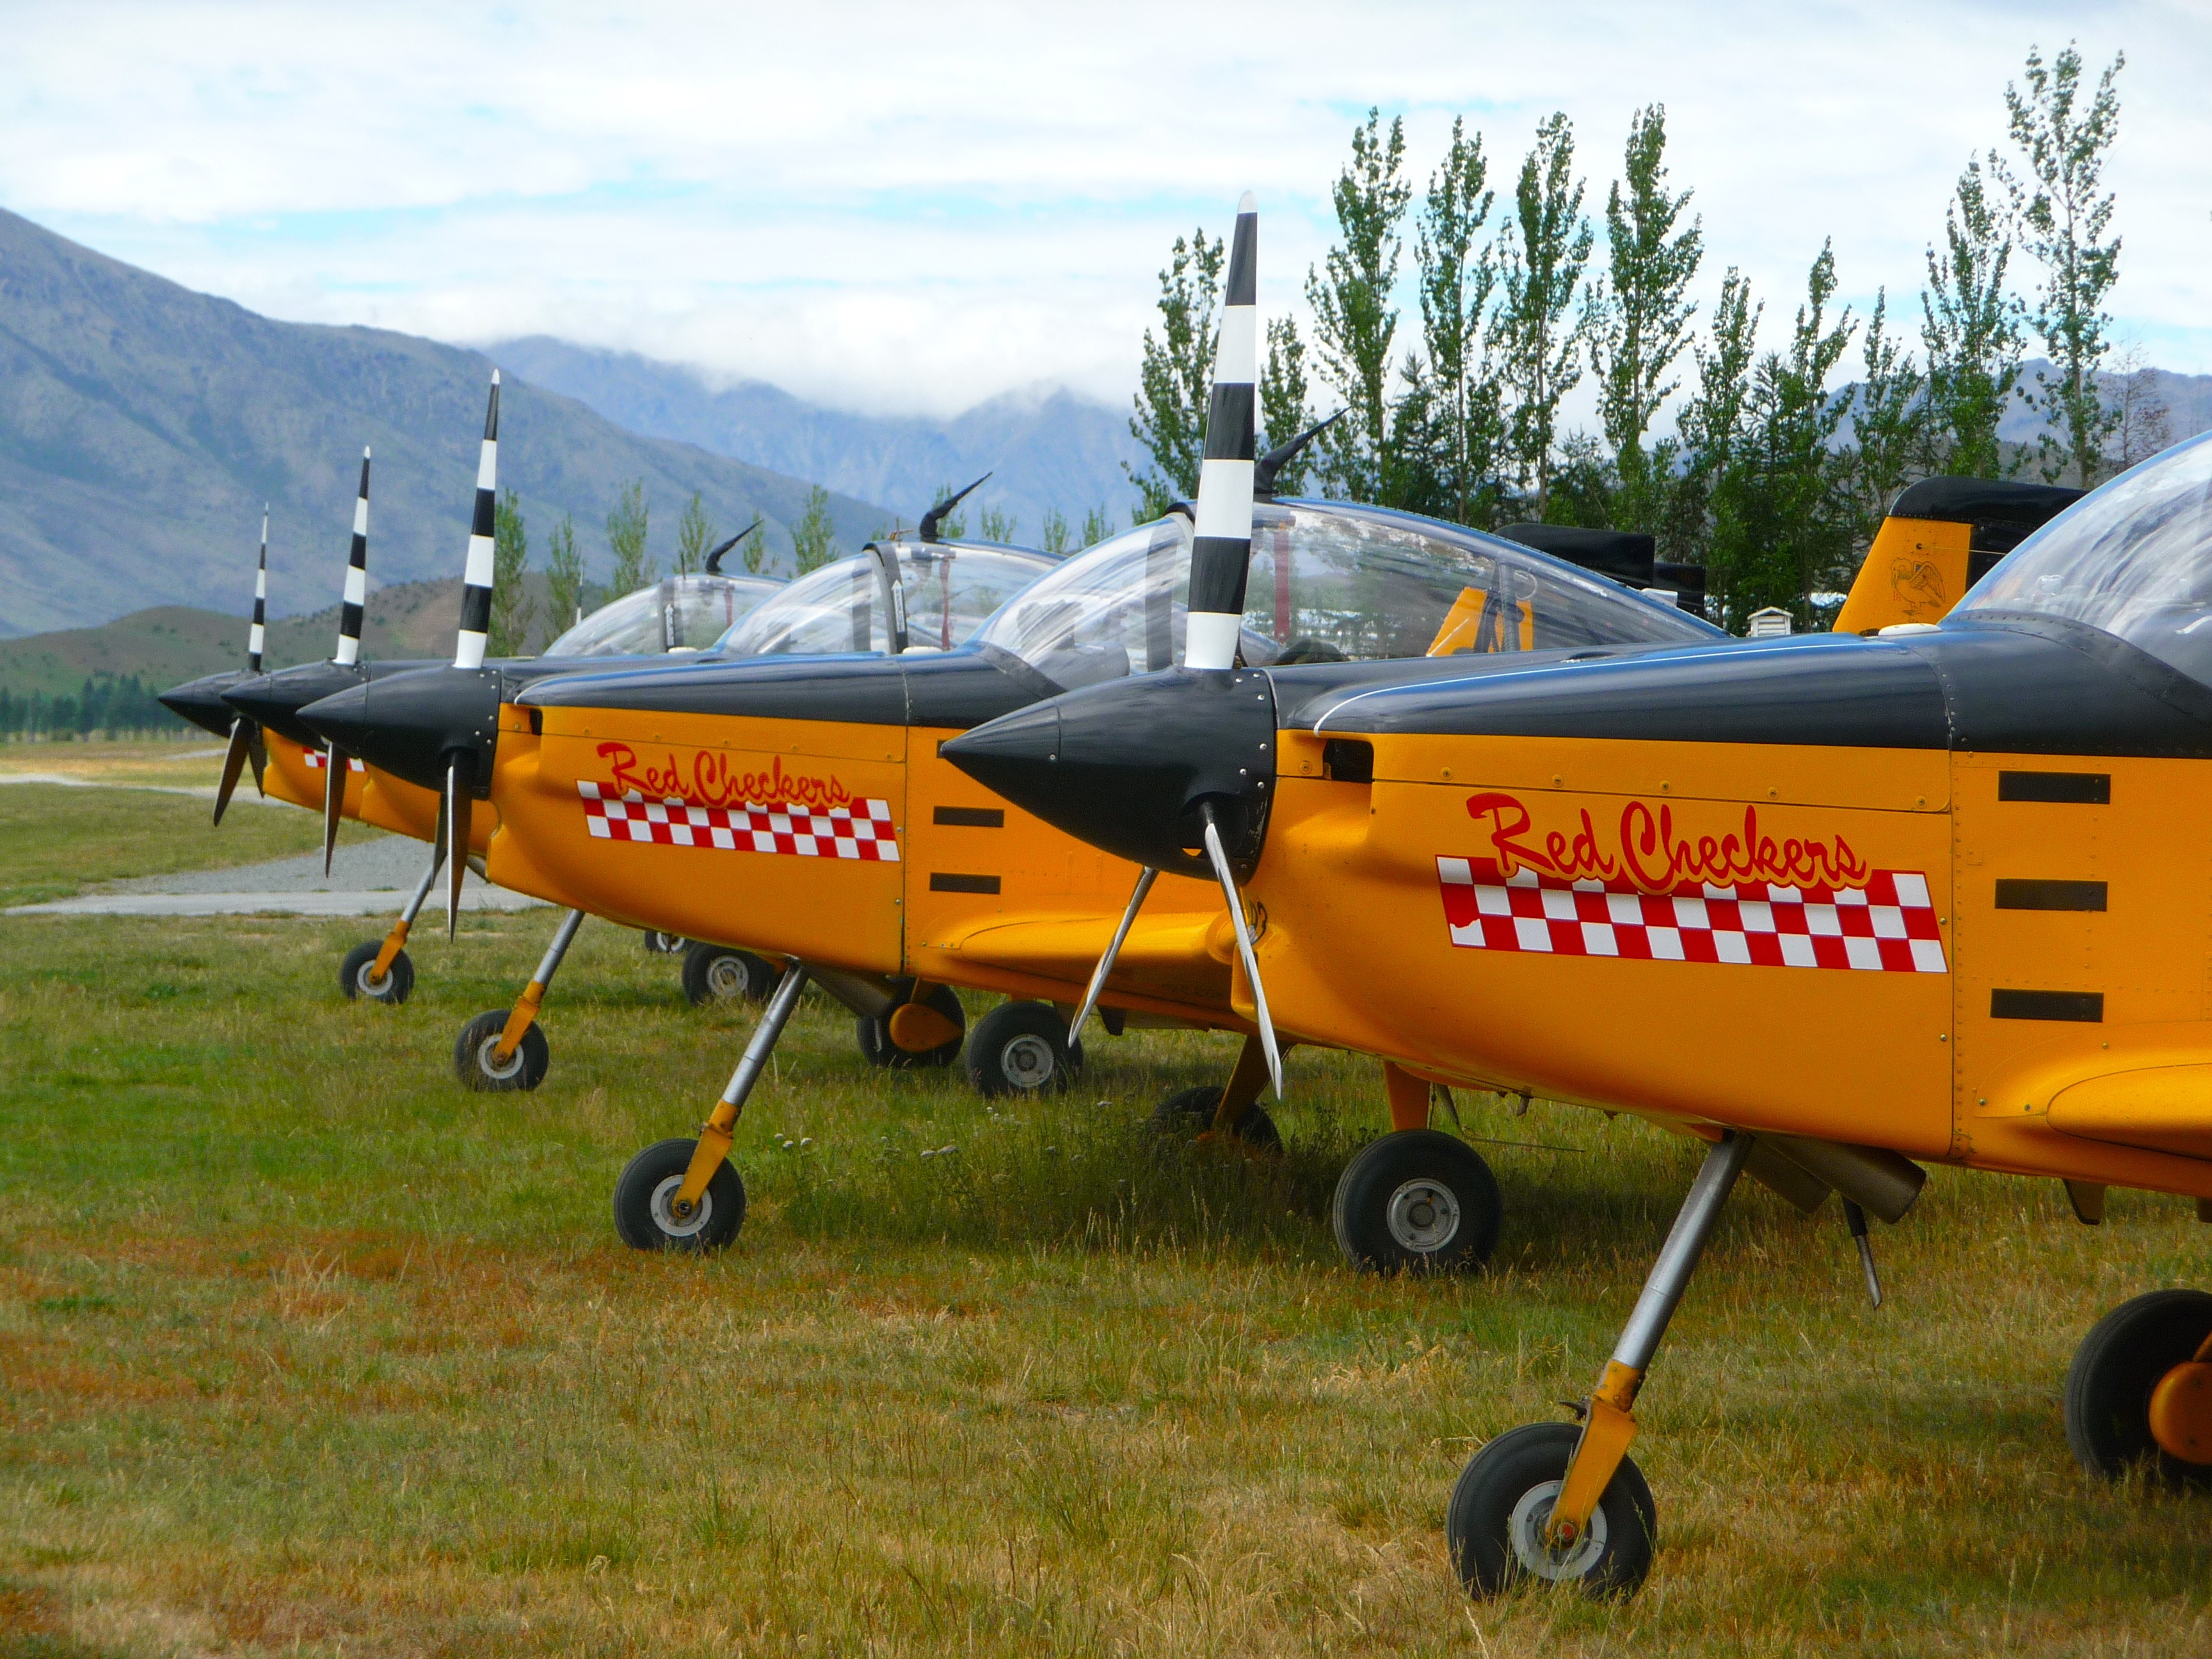
flying, fly, airplane, plane, aircraft, formation, orange, vehicle, aviation, coloring, display, airplanes, aeroplane, propeller, planes, airshow, aeroplanes, propeller plane, light aircraft, air force, aerobatics, fighter aircraft, model aircraft, military aircraft, monoplane, atmosphere of earth, propeller driven aircraft, north american p 51 mustang, curtiss p 40 warhawk